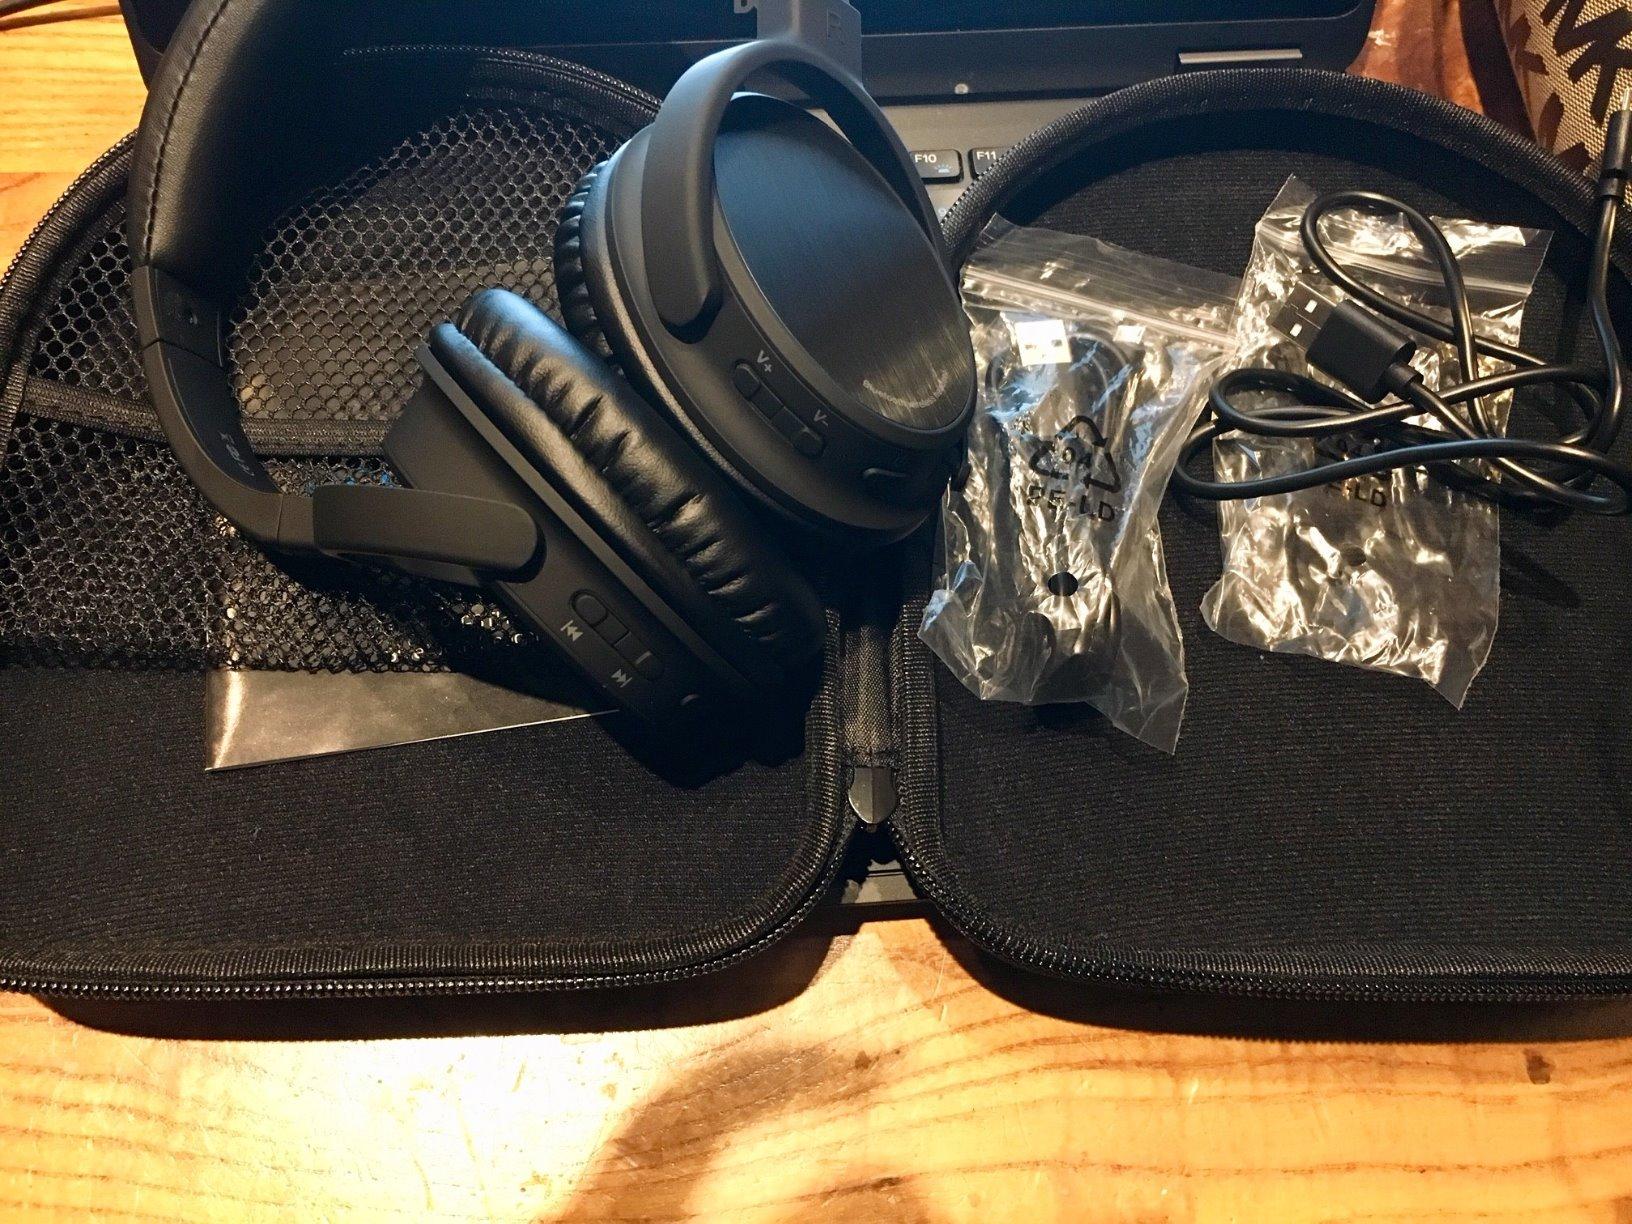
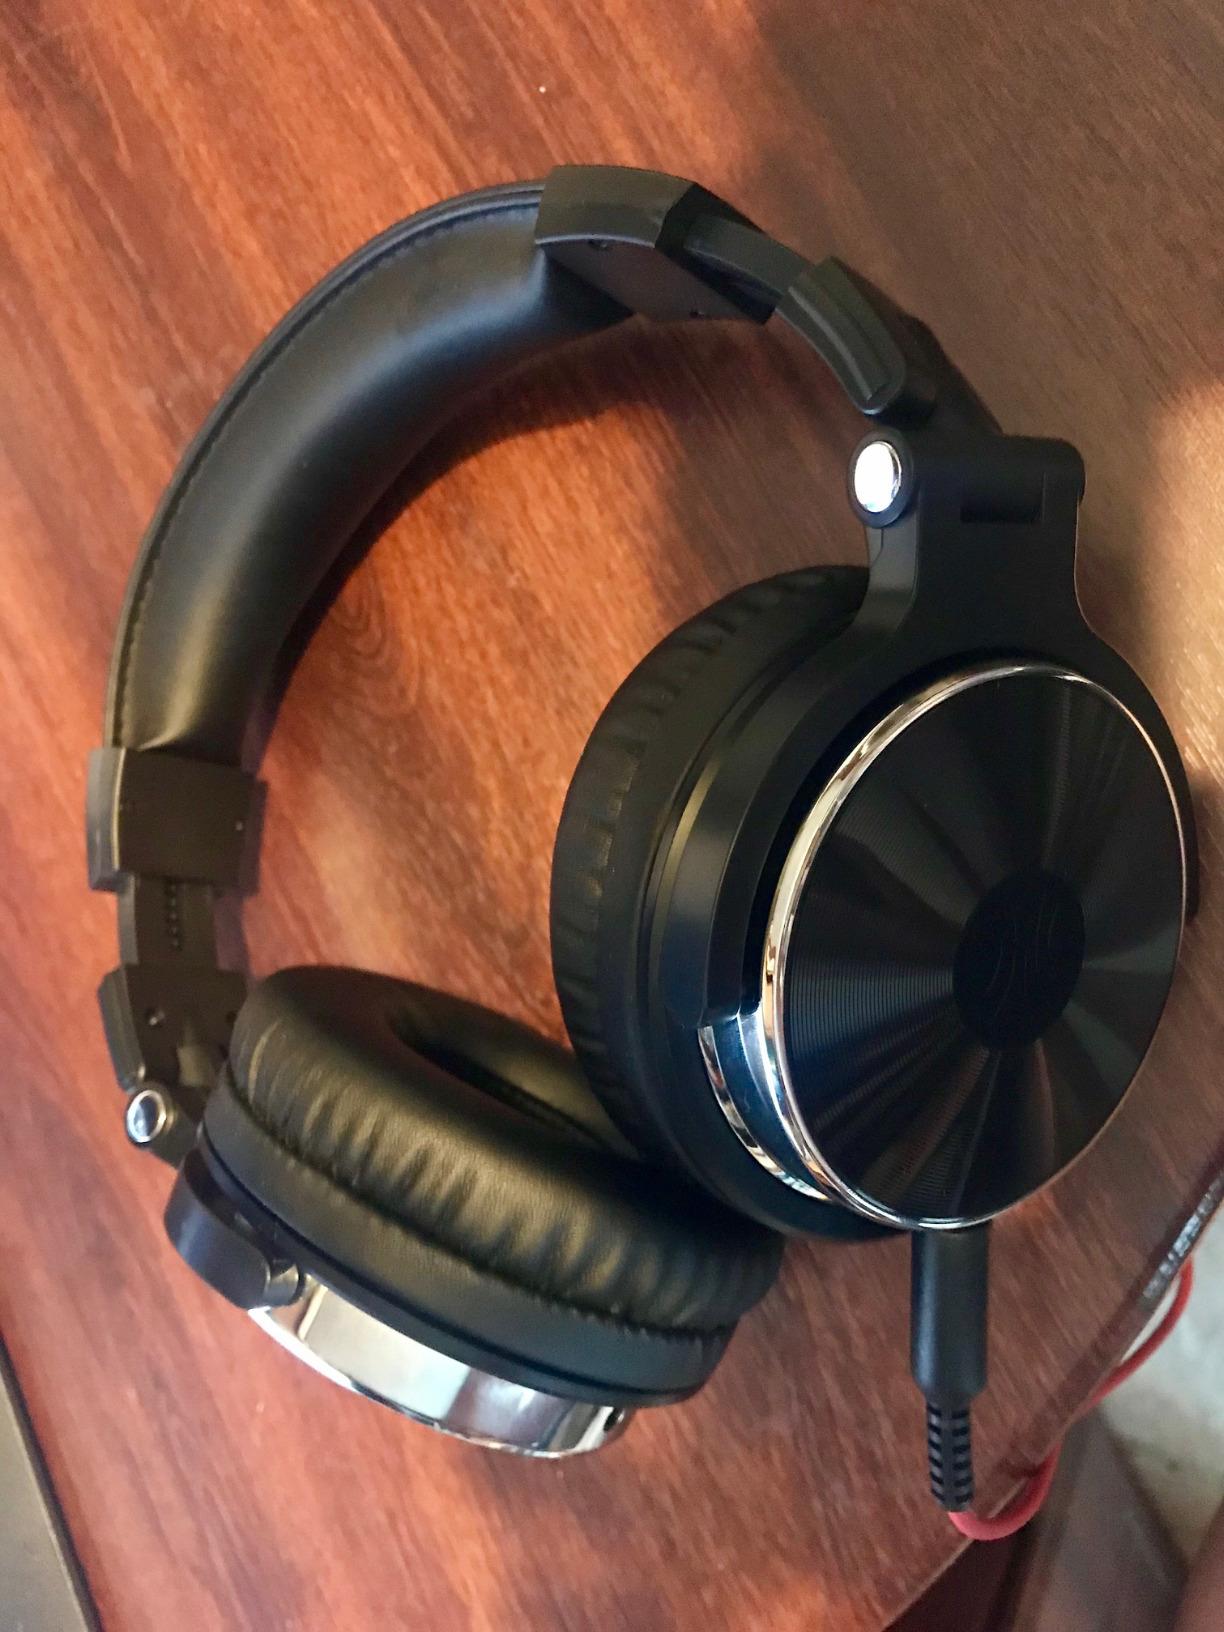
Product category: headphones
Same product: no